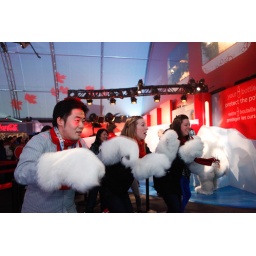
Day 105 Polar bear game inside Coca-Cola's Activation building at Yaletown's Community Celebration in British Columbia.